Temple of Zeus (organization)

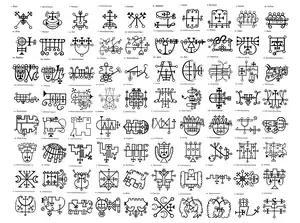

At some point during Maxine Dietrich's studies in ancient history, with ancient astronaut theorist Zecharia Sitchin being noted to have some influence, derived the theory of an ancient conflict between advanced extraterrestrial races (see #Origins of humanity, below) and incorporated these theories into her ideology; concluding that Jews and the Abrahamic religions were the creations of a hostile alien race responsible for the deposition of pagan religions and their pagan gods (who the JoS identify as demons). With this reinterpretation, the Joy of Satan Ministries recreated Anton LaVey's Sigil of Baphomet, a Sigil that would incorporate cuneiform script instead of Hebrew letters (which spells out "Satan" in cuneiform instead of "Leviathan" in Hebrew), attributing to the origins of the use of the Pentagram in Sumeria. The introduction of these theories, in addition to its contempt of Jewish mysticism, became the spark of significant controversy for the religious organization.